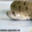
Label: snake